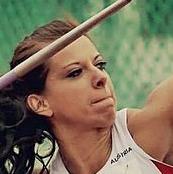
Age: 25